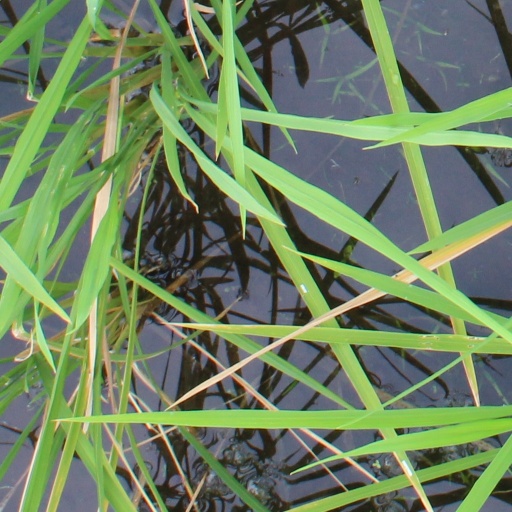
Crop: rice